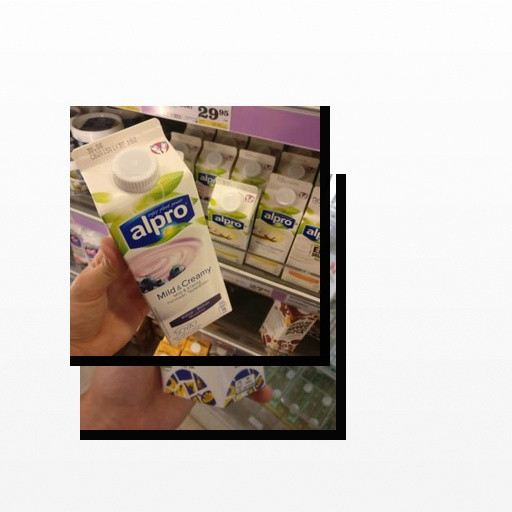
Food items: blueberry_soy_yogurt, sour_cream